Answer in natural language. How many Windows are visible in the scene? Choose between the following options: 0, 3, 4, 2 or 1
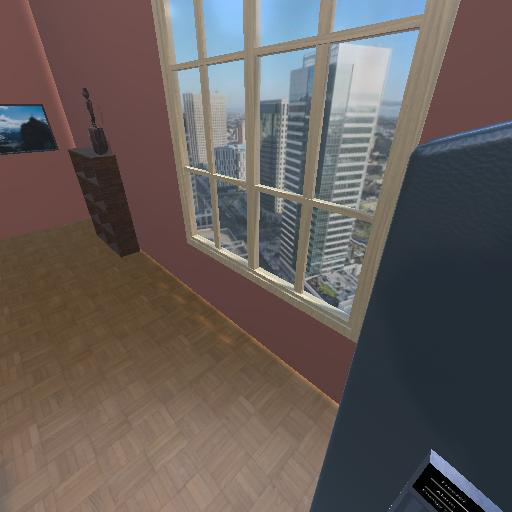
<answer>1</answer>